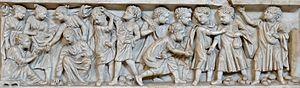
Enfants jouant avec des noix. Panneau en marbre provenant d'un sarcophage, œuvre romaine, IIIe siècle ap. J.-C. Provenance